2019 American League Championship Series

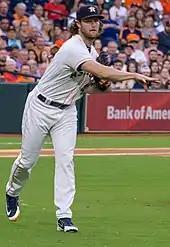
Gerrit Cole pitched seven shutout innings in Game 3.

Game 3 starting pitchers were Gerrit Cole for the Astros and Luis Severino for the Yankees. The Astros scored first on a home run by Jose Altuve in the first inning. Josh Reddick followed with another homer in the second. The game was delayed by 20 minutes before the top of the fifth inning, as home plate umpire Jeff Nelson had to leave the game, due to the effects of being hit by a foul ball during the top of the fourth inning; Kerwin Danley, who had been the second base umpire, took over behind the plate. Severino left the game in the fifth inning after allowing two runs on five hits, walking three and striking out six in innings. Houston added two runs in the seventh on a wild pitch by Yankee relief pitcher Zack Britton that allowed Altuve to score, and a sacrifice fly by Yuli Gurriel that scored Michael Brantley. Cole pitched seven shutout innings for the Astros, allowing four hits with five walks and seven strikeouts. Gleyber Torres put the Yankees on the board in the eighth inning with a home run off Joe Smith. Houston closer Roberto Osuna pitched a perfect ninth inning for his first save of the postseason.